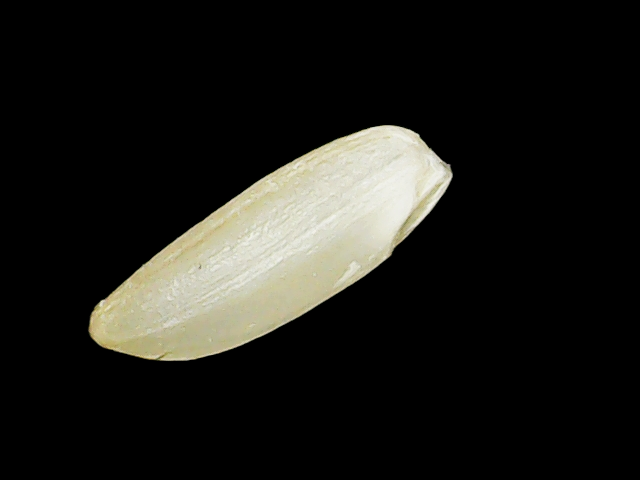
Rice variety: Binadhan12